Flitwick

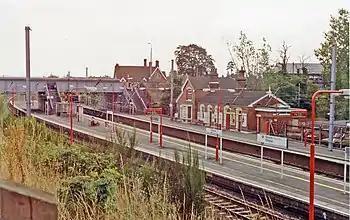

There is a sports centre with a 25-metre swimming pool with kids' pool attached. The leisure centre also has a gym, squash courts with leagues, and a gymnasium. A new leisure centre was built for opening in early March 2015. The previous leisure site was earmarked by Central Beds Council for downsizing and over-55s' assisted living accommodation.